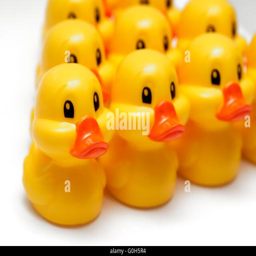
yellow toy ducks on a white studio background